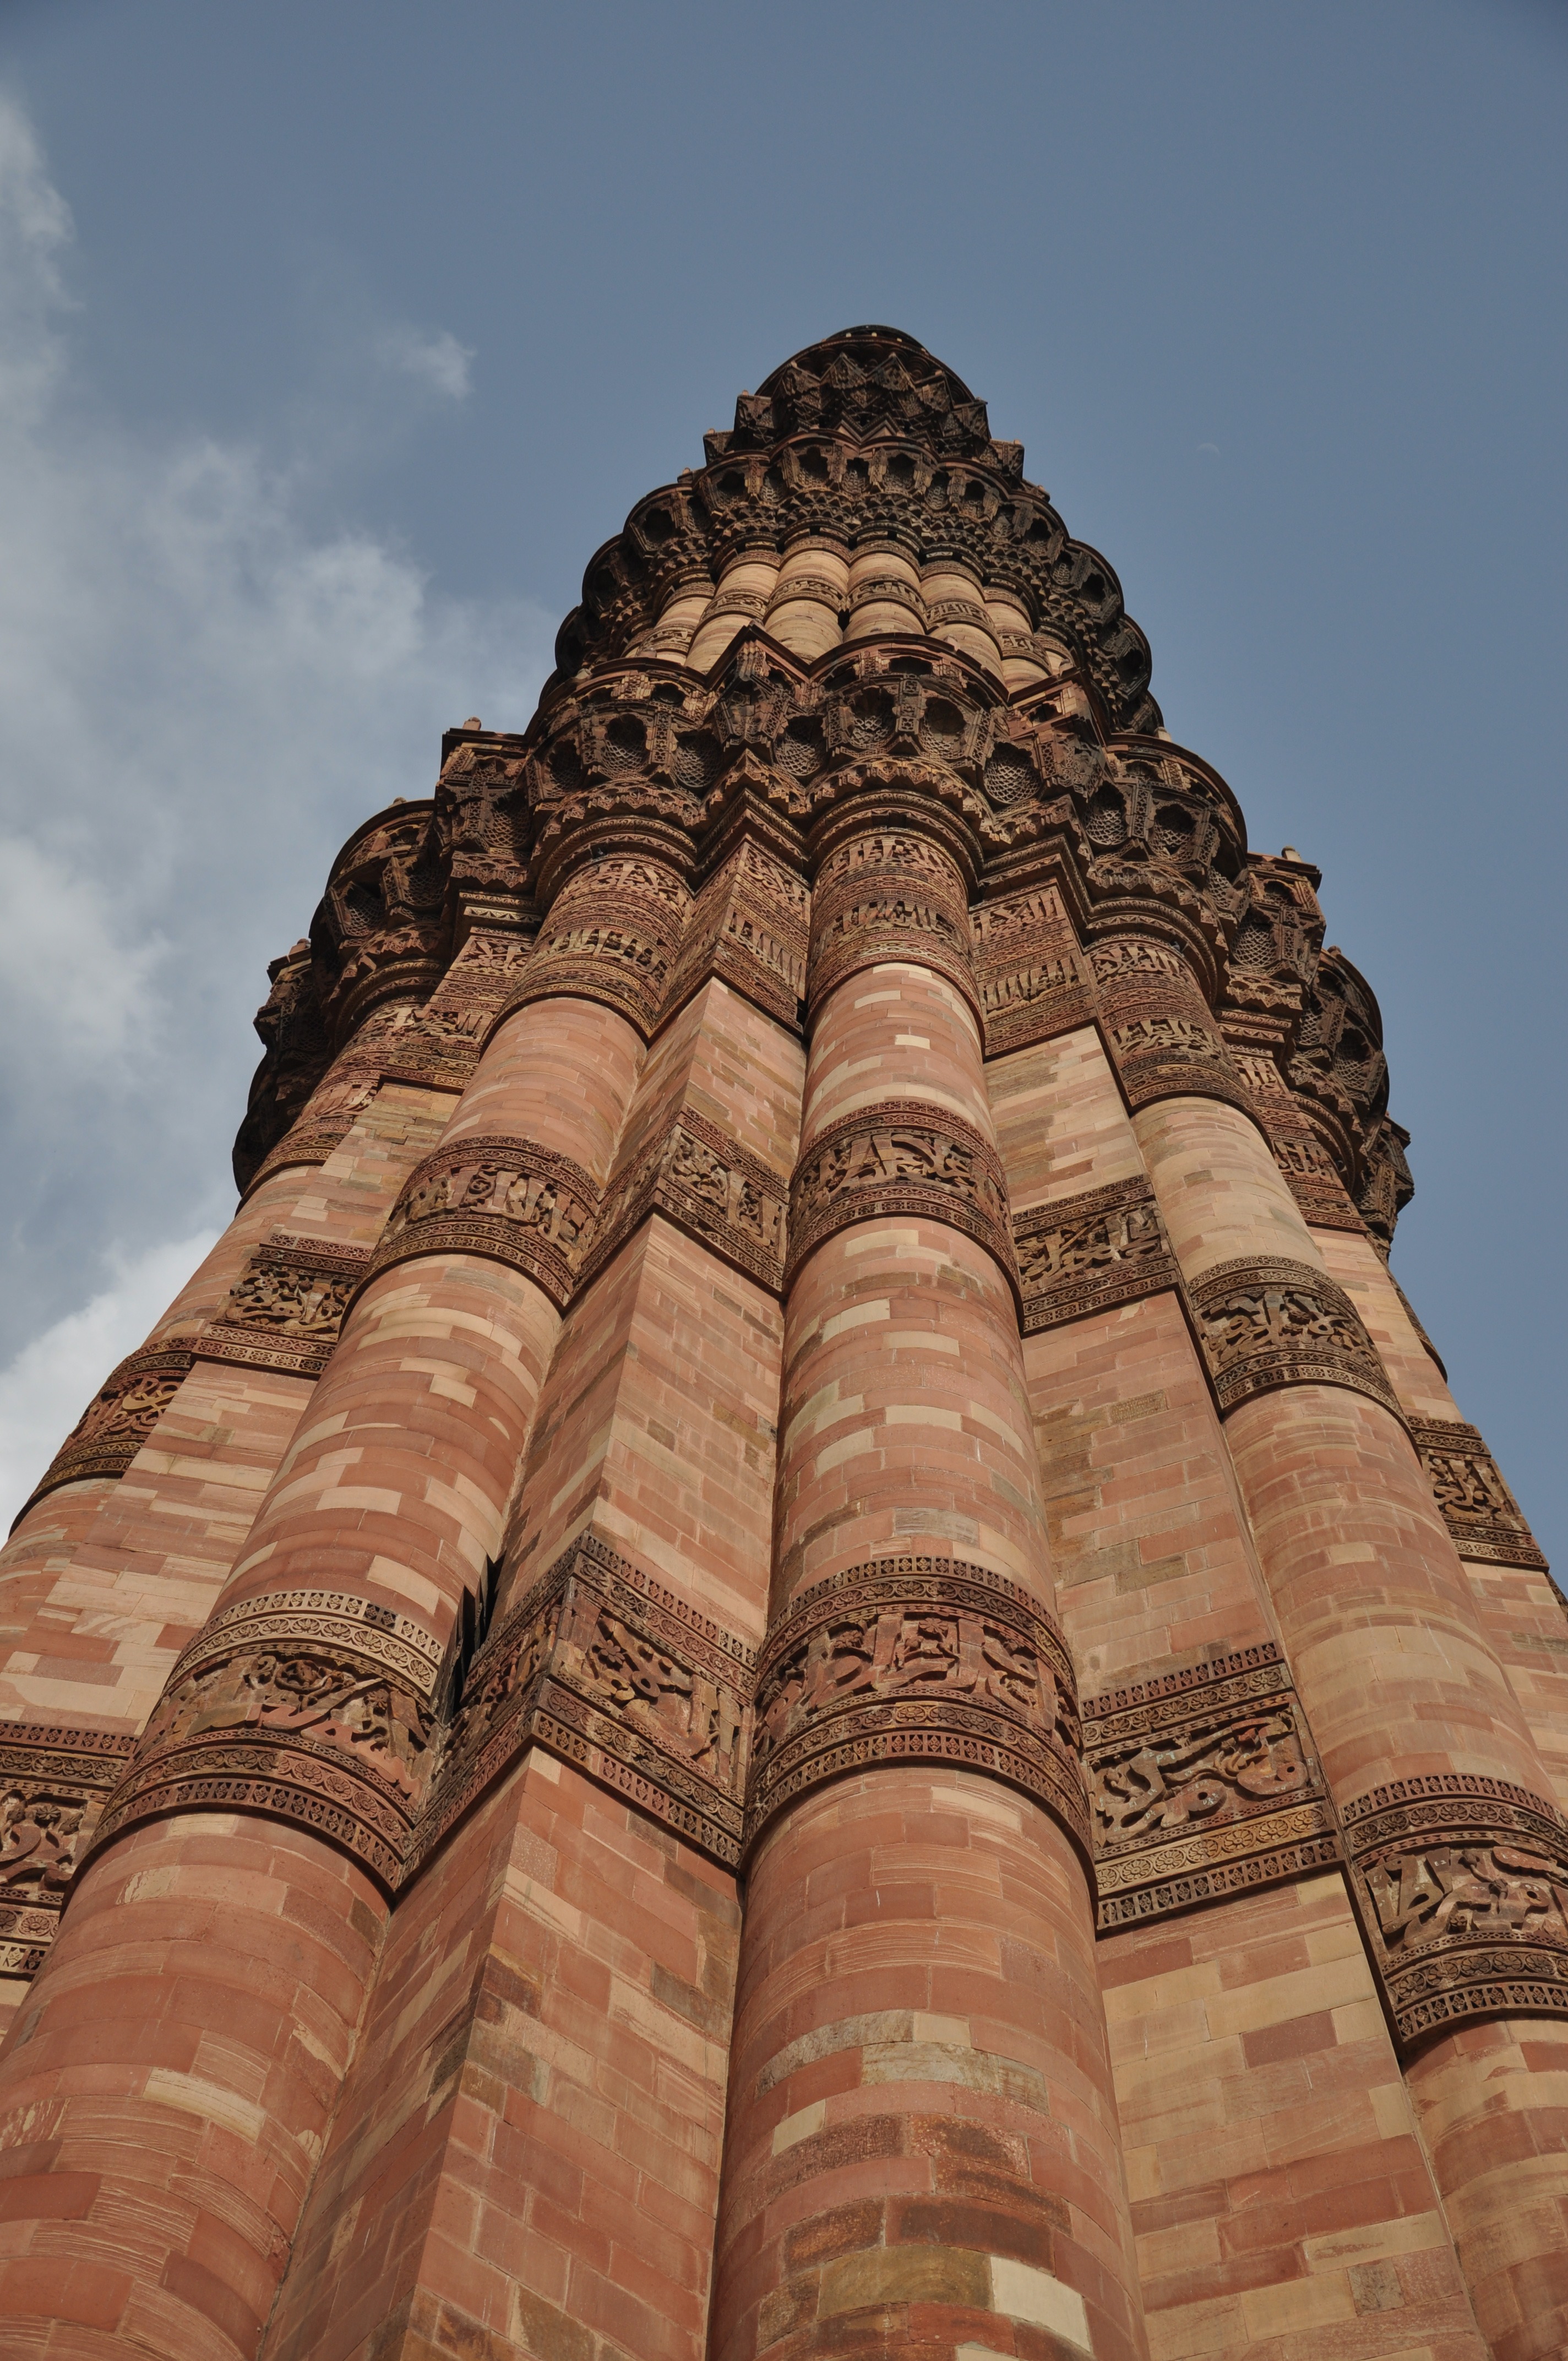
rock, architecture, building, stone, monument, travel, arch, column, tower, landmark, tourism, place of worship, sculpture, art, temple, ruins, famous, heritage, unesco, carving, qutub, minar, qutb, archaeological site, hindu temple, historic site, ancient history, qutab, maya civilization